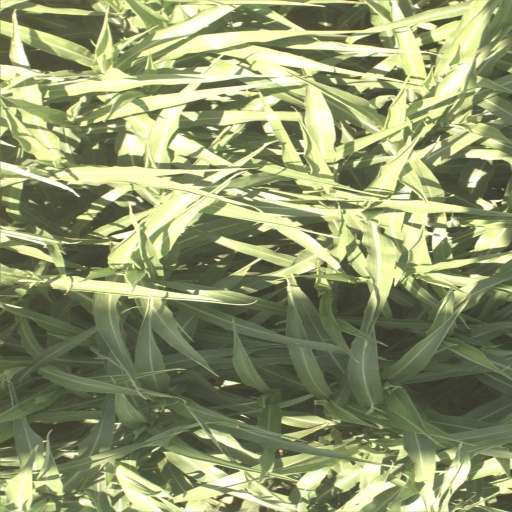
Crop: sorghum